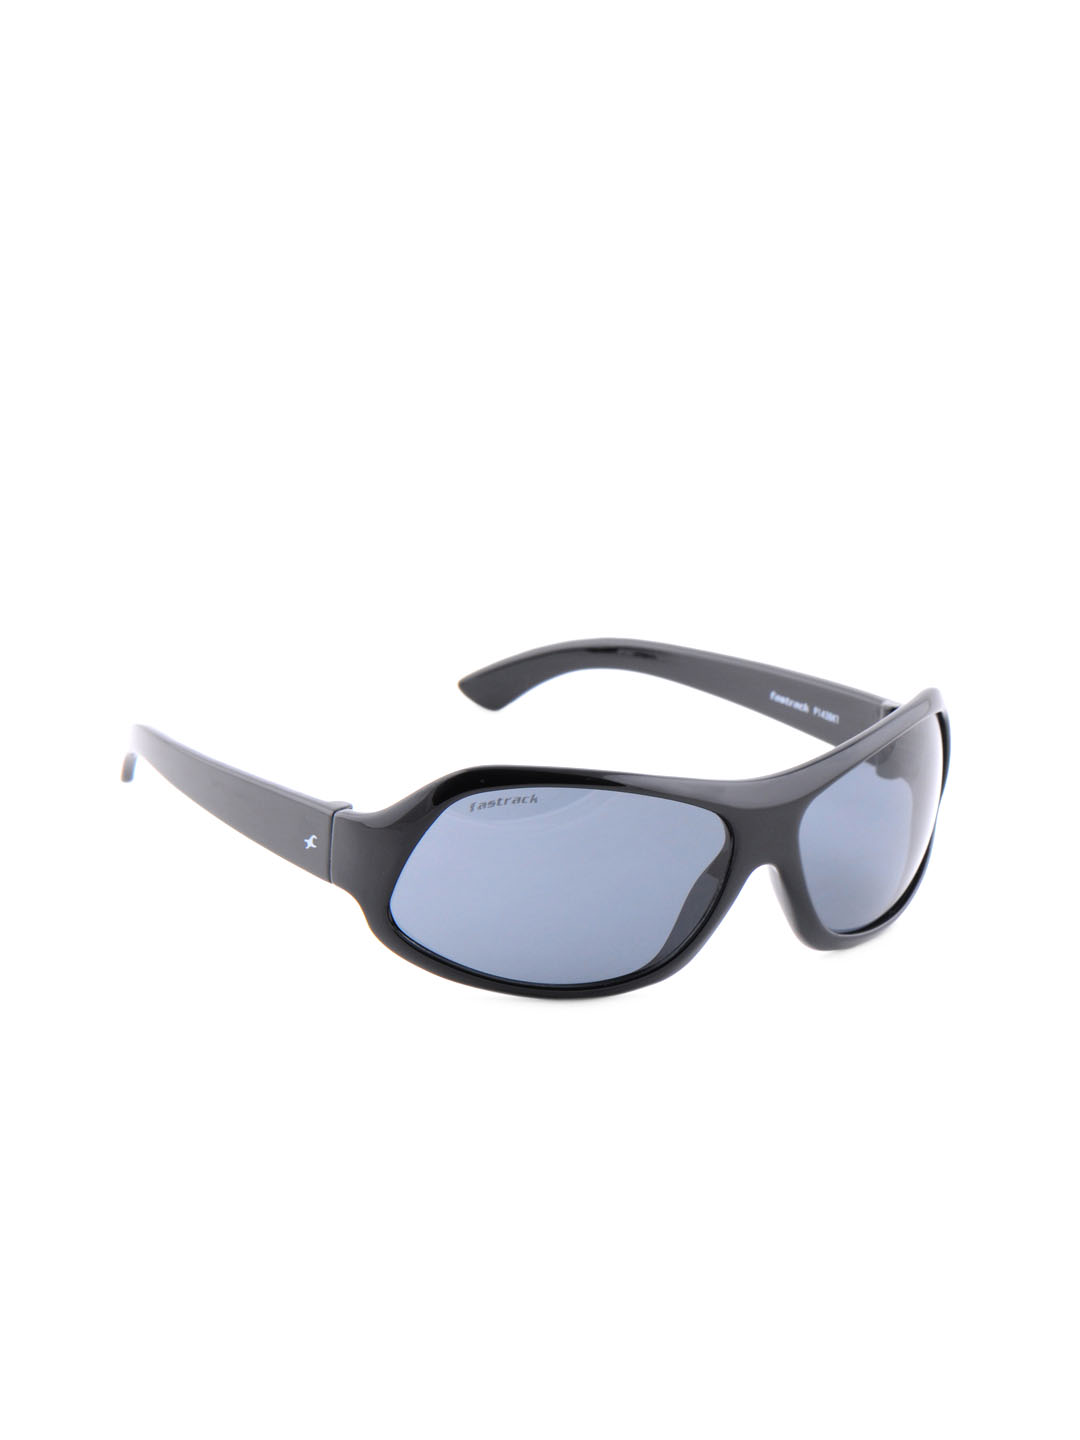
Fastrack Men Black Sunglasses
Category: Accessories / Eyewear / Sunglasses
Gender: Men
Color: Black
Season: Winter 2016
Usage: Casual